Assassination of Talaat Pasha

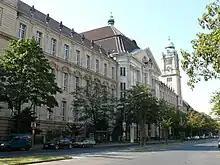
Court where Tehlirian was tried

On a rainy Tuesday (15 March 1921) around 10:45 a.m., Talaat left his apartment intending to purchase a pair of gloves. Tehlirian approached him from the opposite direction, recognized him, crossed the street, closed in from behind, and shot him at close range in the nape of his neck outside Hardenbergstraße 17, on a busy street corner, causing instant death. The bullet went through his spinal cord and exited above Talaat's left eye, having destroyed his brain; he fell forward and lay in a pool of his blood. At first Tehlirian stood over the corpse, but after onlookers shouted, he forgot his instructions and ran away. He threw away the caliber 9 mm Parabellum pistol that he used for the assassination and fled via Fasanenstraße, where he was apprehended by shop assistant Nikolaus Jessen. People in the crowd beat him severely; Tehlirian exclaimed in broken German something to the effect of, "It's ok. I am a foreigner and he is a foreigner!" Shortly afterwards, he told police, "I am not the murderer; he was."